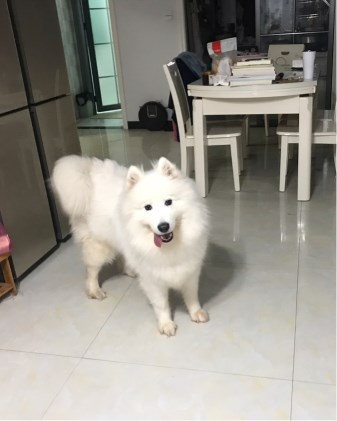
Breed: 2192-n000088-Samoyed